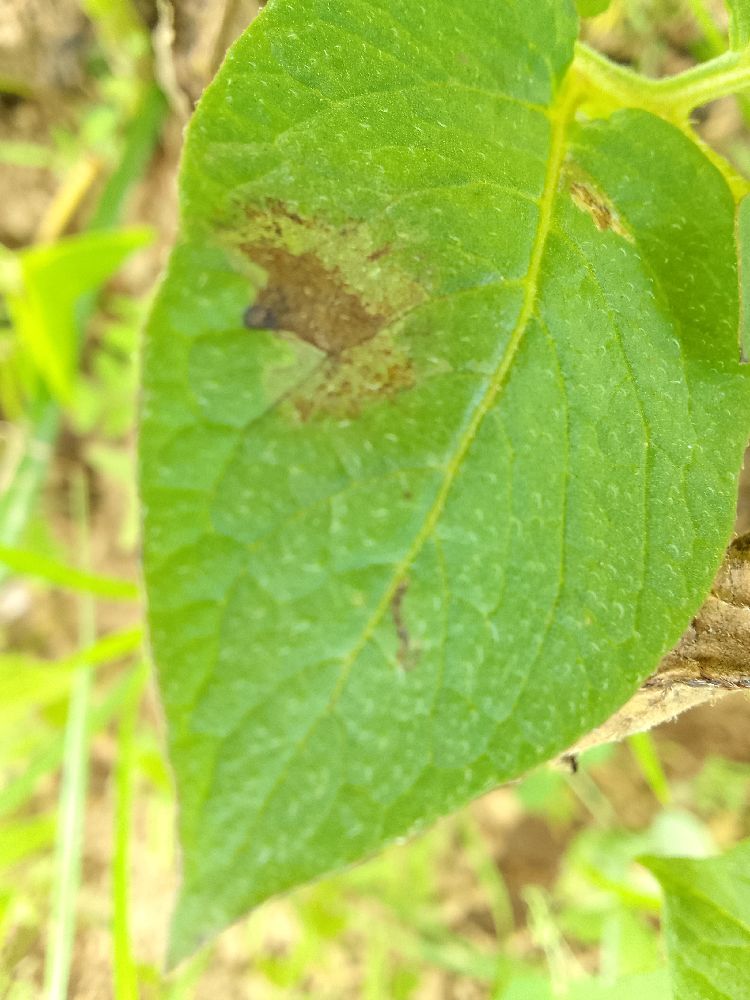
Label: Late blight